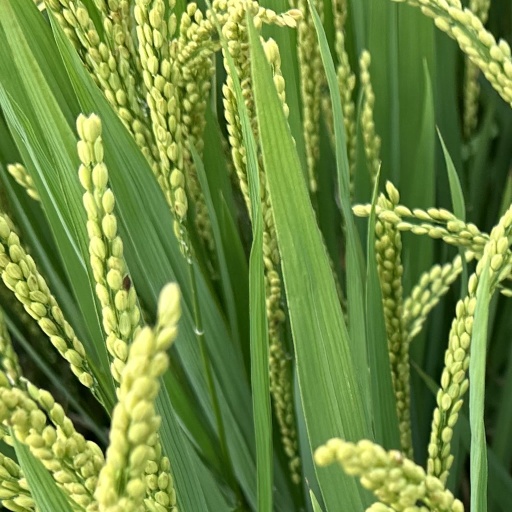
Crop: rice